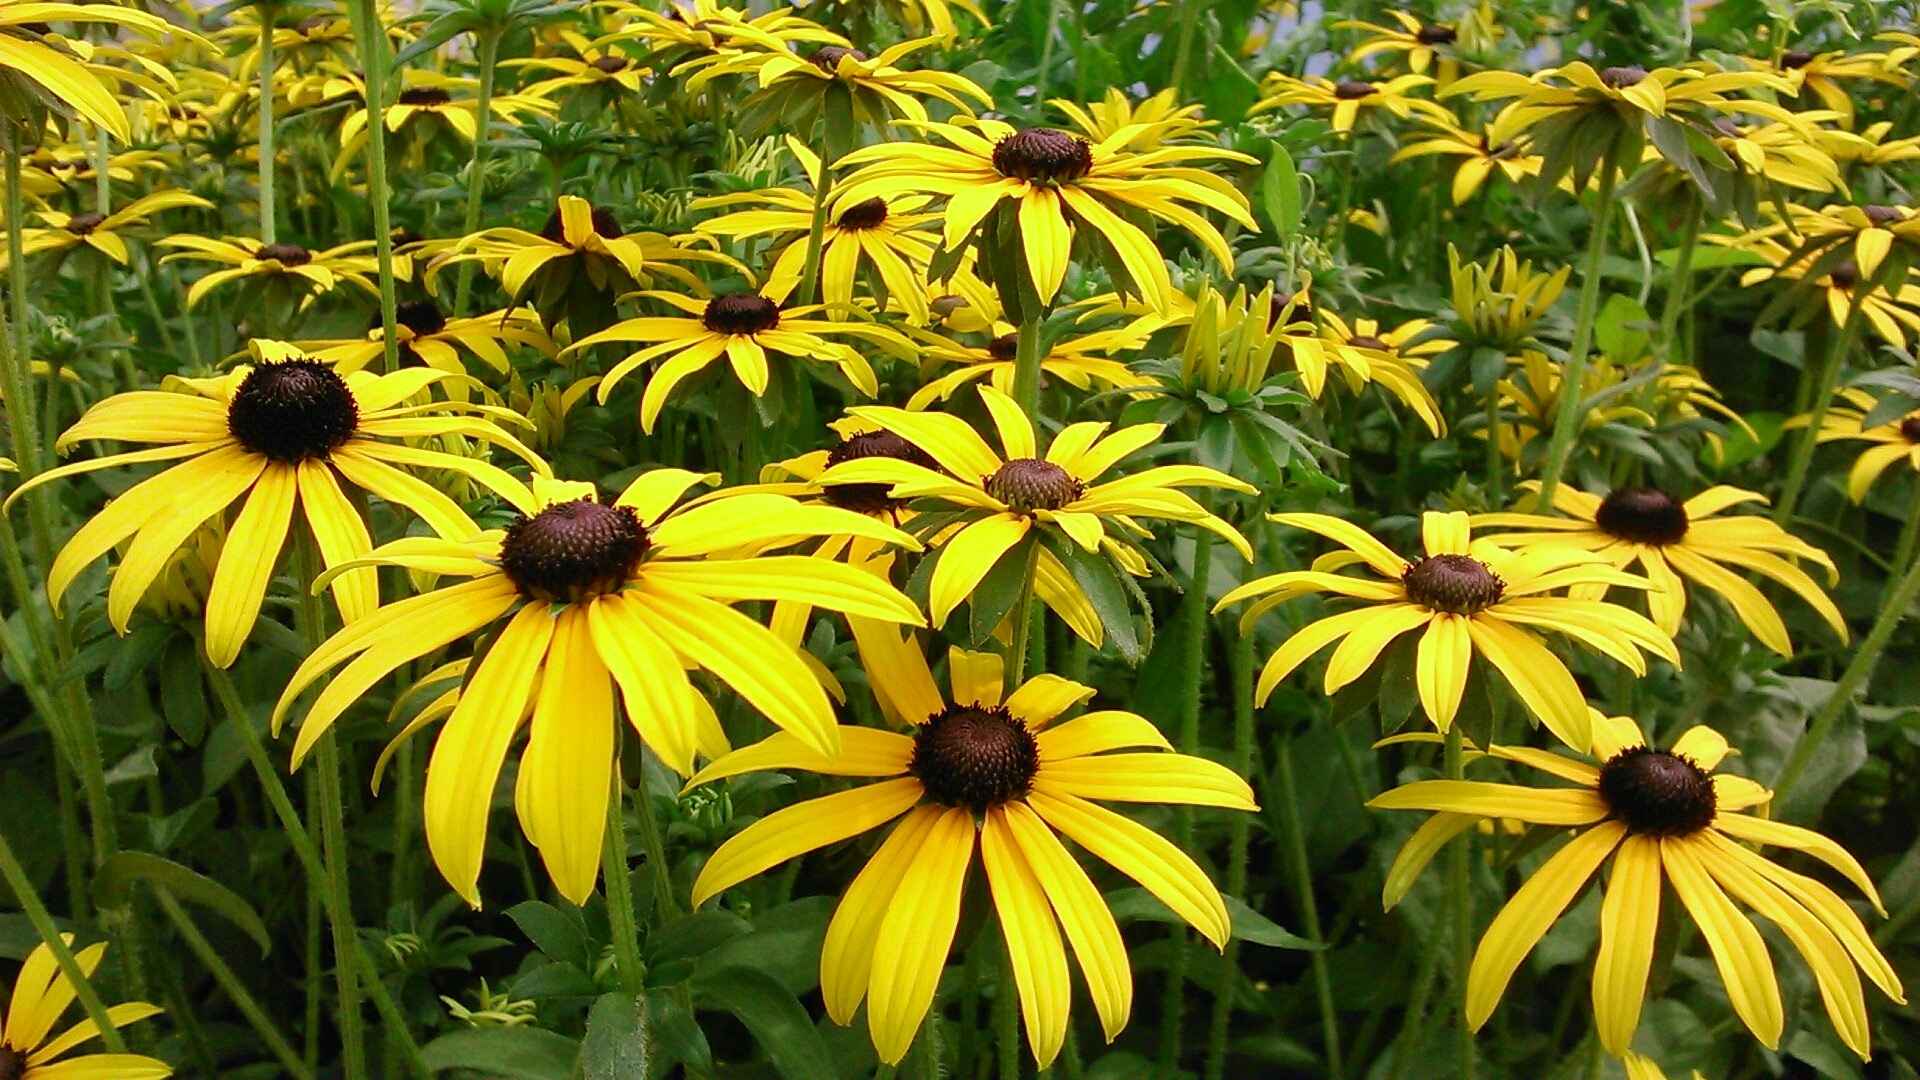
nature, plant, flower, summer, botany, yellow, flora, fauna, flowers, coneflower, beauty, flowering plant, daisy family, land plant